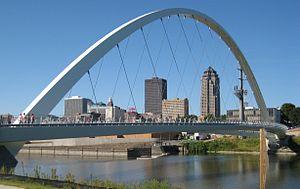
L'Iowa est un État du Midwest des États-Unis, parfois appelé The American Heartland. Il est bordé au nord par le Minnesota, par le Wisconsin et l'Illinois à l'est, par le Missouri au sud et par le Nebraska et le Dakota du Sud à l'ouest. Ses frontières à l'est et l'ouest sont formées par des rivières, respectivement le Mississippi, d'une part, et le Missouri et la Big Sioux, de l'autre. Son surnom officiel est The Hawkeye State depuis 1838, soit 8 ans avant qu'il ne devienne officiellement un État au sein de l'Union. En 2019, sa population s'élève à 3 155 070 habitants.